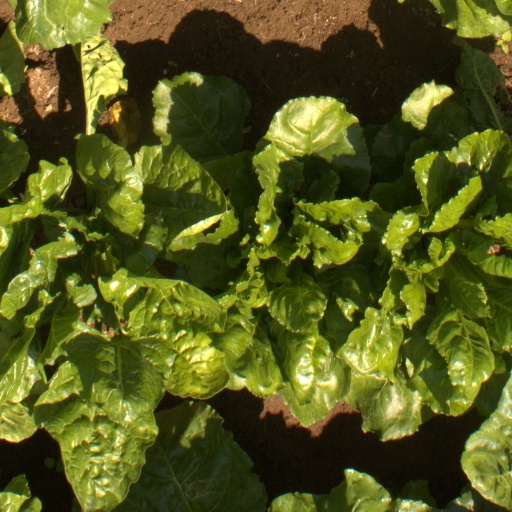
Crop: sugar beet